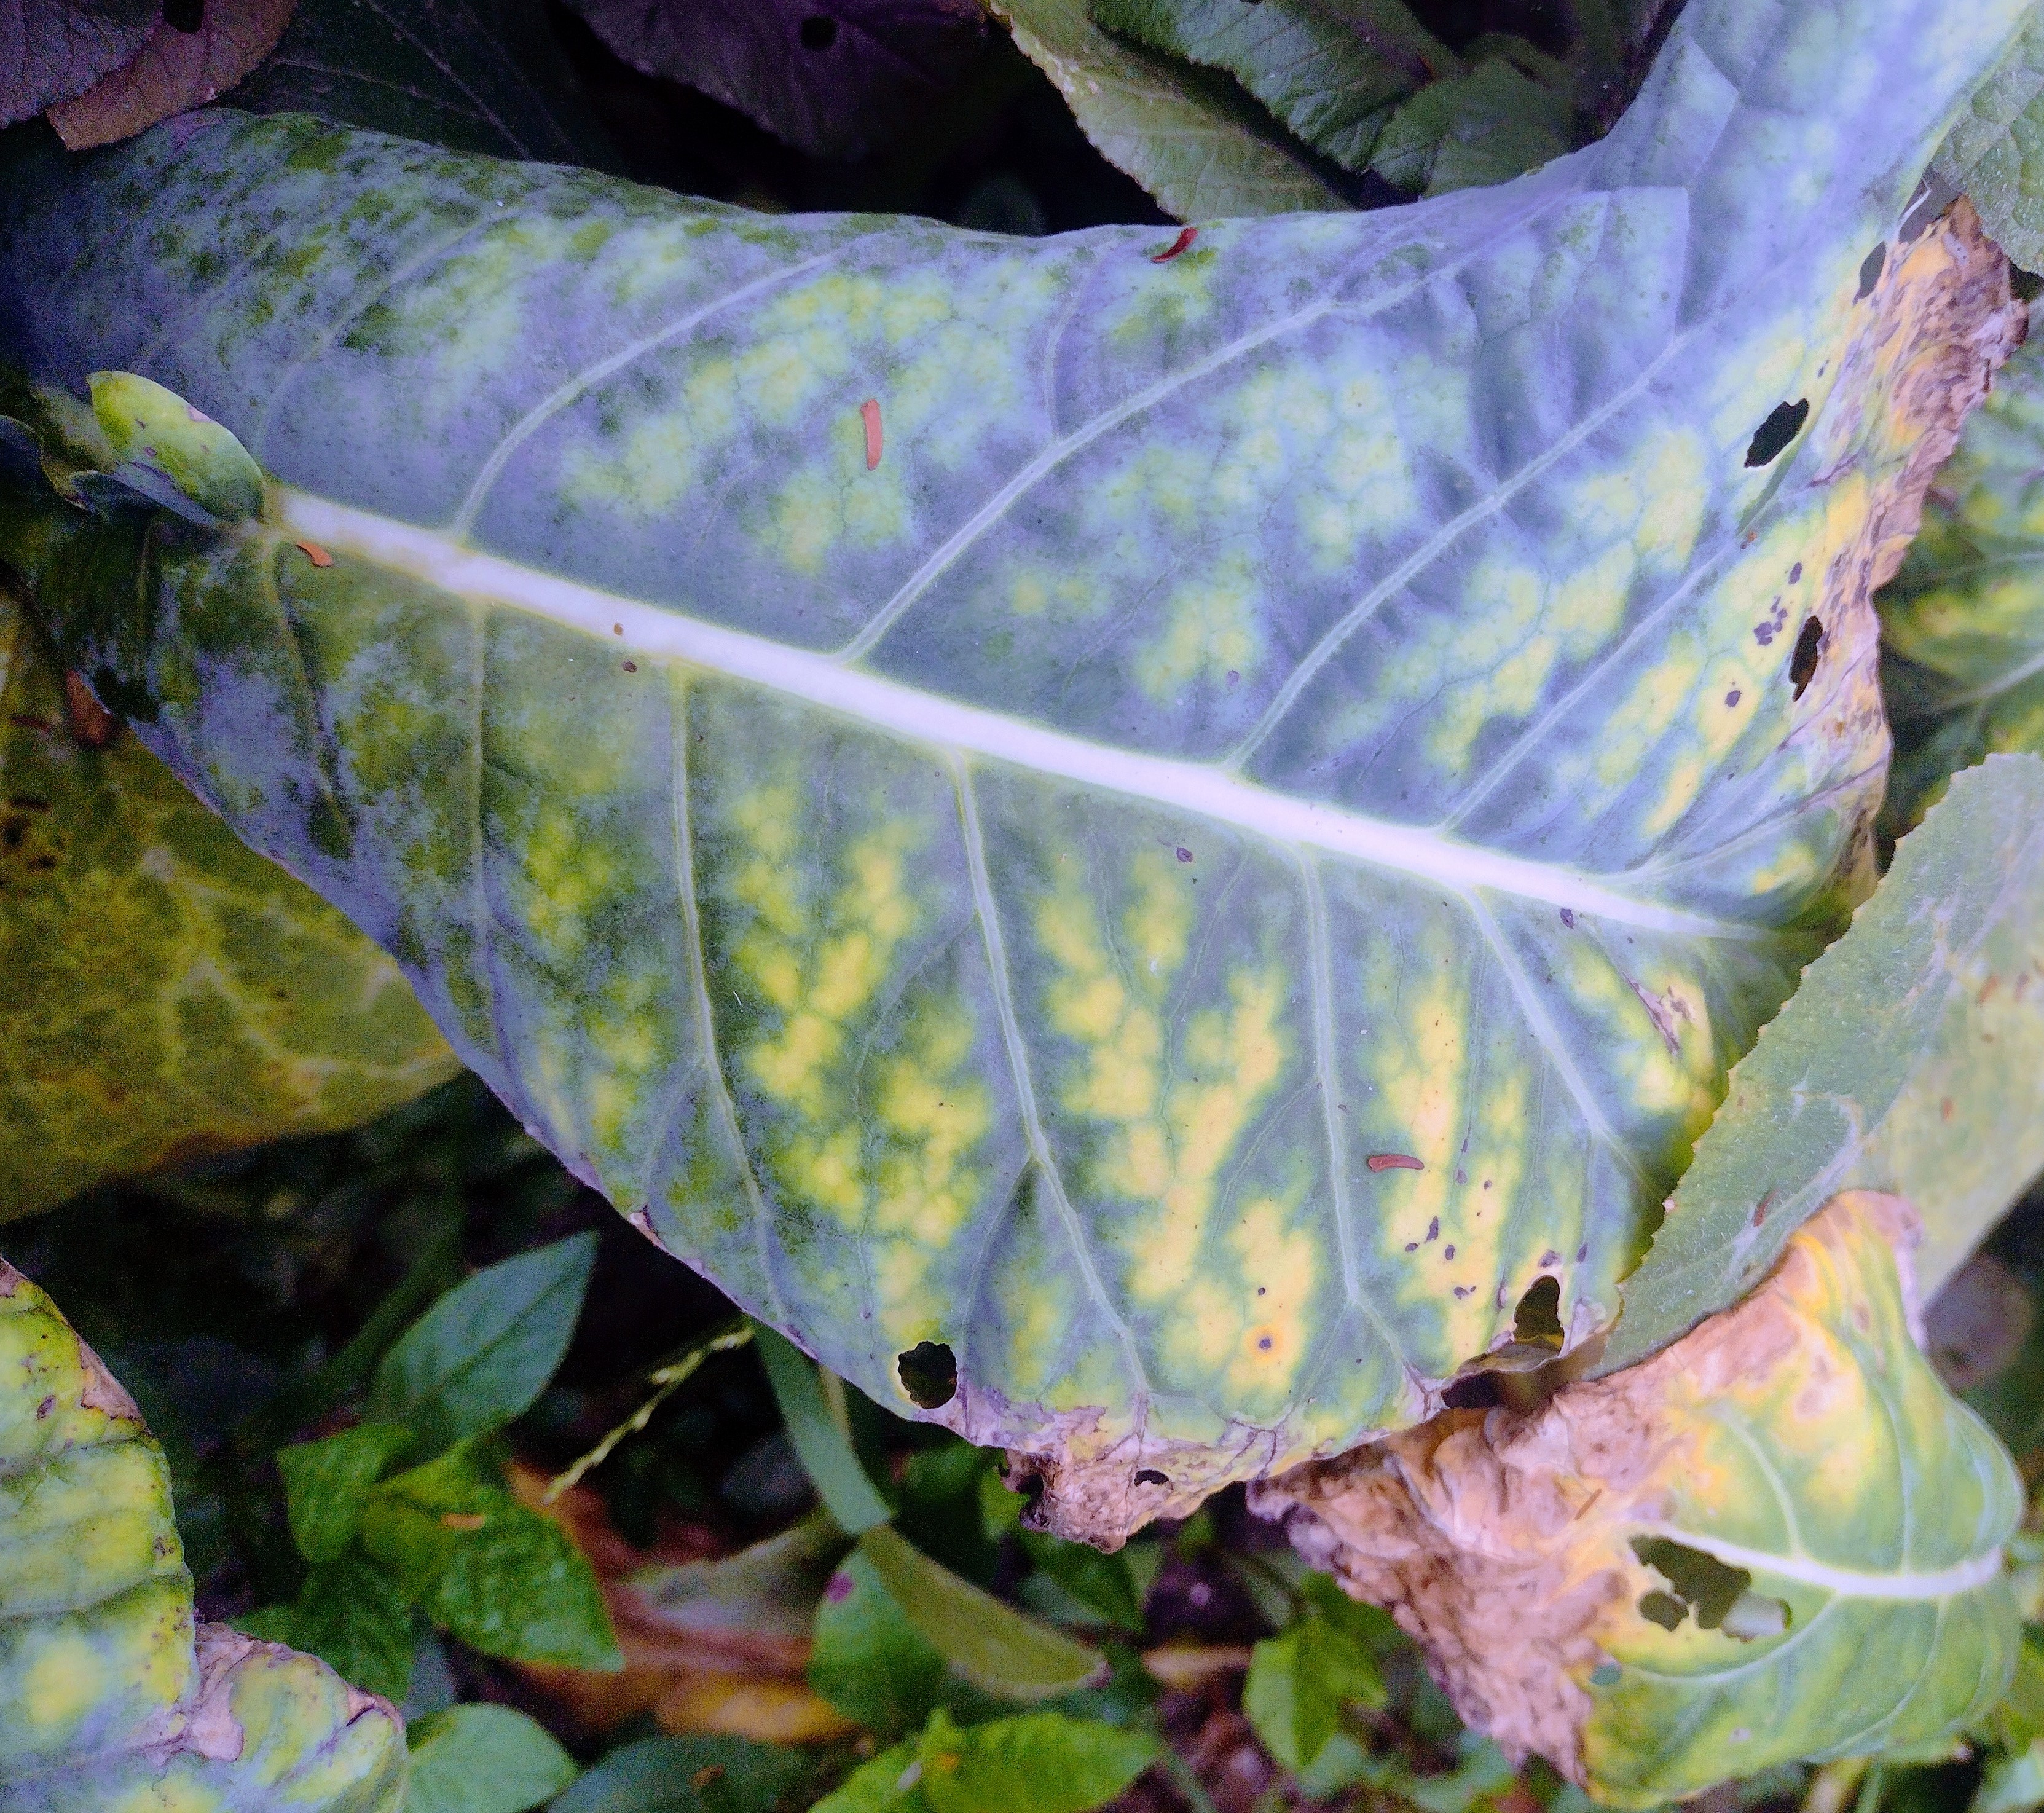
Label: Downy Mildew